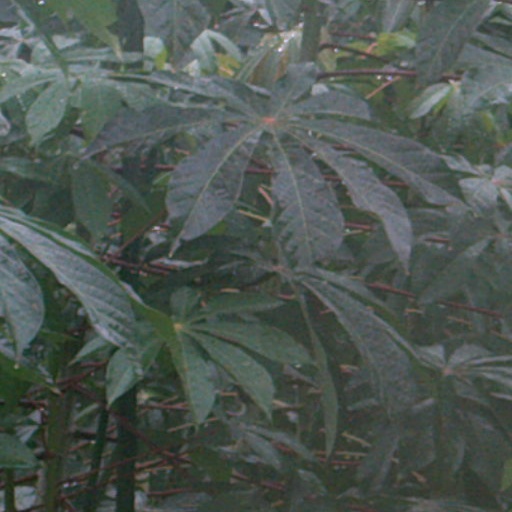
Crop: cassava